Maya Kulenovic

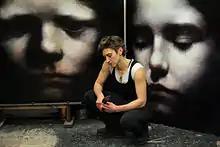

Maya Kulenovic is a Canadian artist working in Painting and Sculpture.